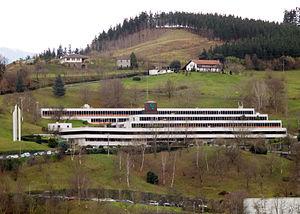
La Caja Laboral, nom couramment employé pour désigner la Caja Laboral Popular Sociedad Cooperativa de Crédito est une banque de crédit espagnole de caractère coopératif localisée à Mondragón, Guipuscoa au Pays basque.